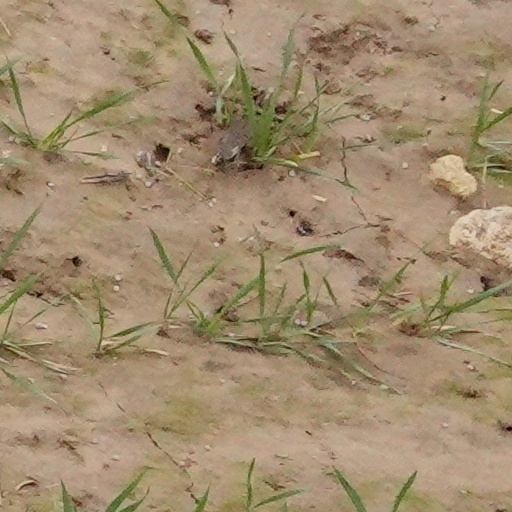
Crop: wheat